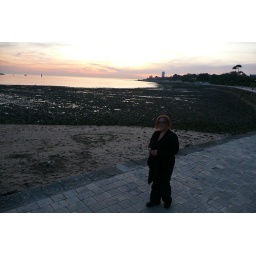
me after we where at the casino proving that the heart the hubby had made in the sand was still there